Dawn of the Dead (game)

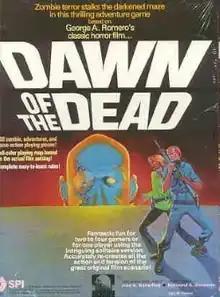
Cover art by John H. Butterfield

Dawn of the Dead is a science fiction board wargame published by Simulations Publications, Inc. (SPI) in 1978 that is based on the zombie film released the same year, "Dawn of the Dead".